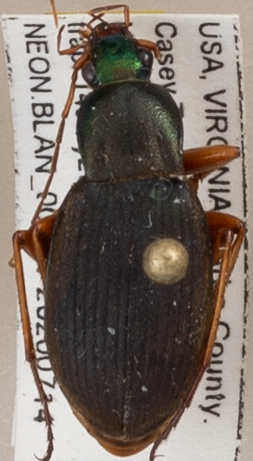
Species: Chlaenius aestivus
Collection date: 2020-07-14
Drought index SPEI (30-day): -1.01
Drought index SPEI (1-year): -0.524
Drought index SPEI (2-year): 1.69